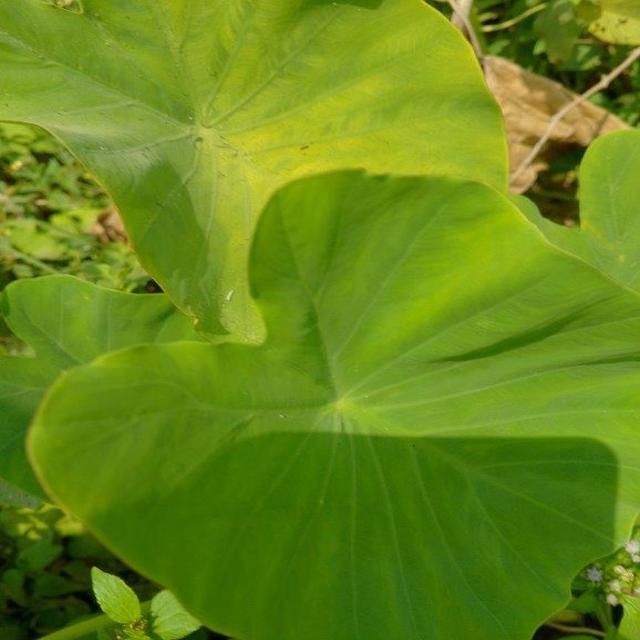
Label: Early_Blight